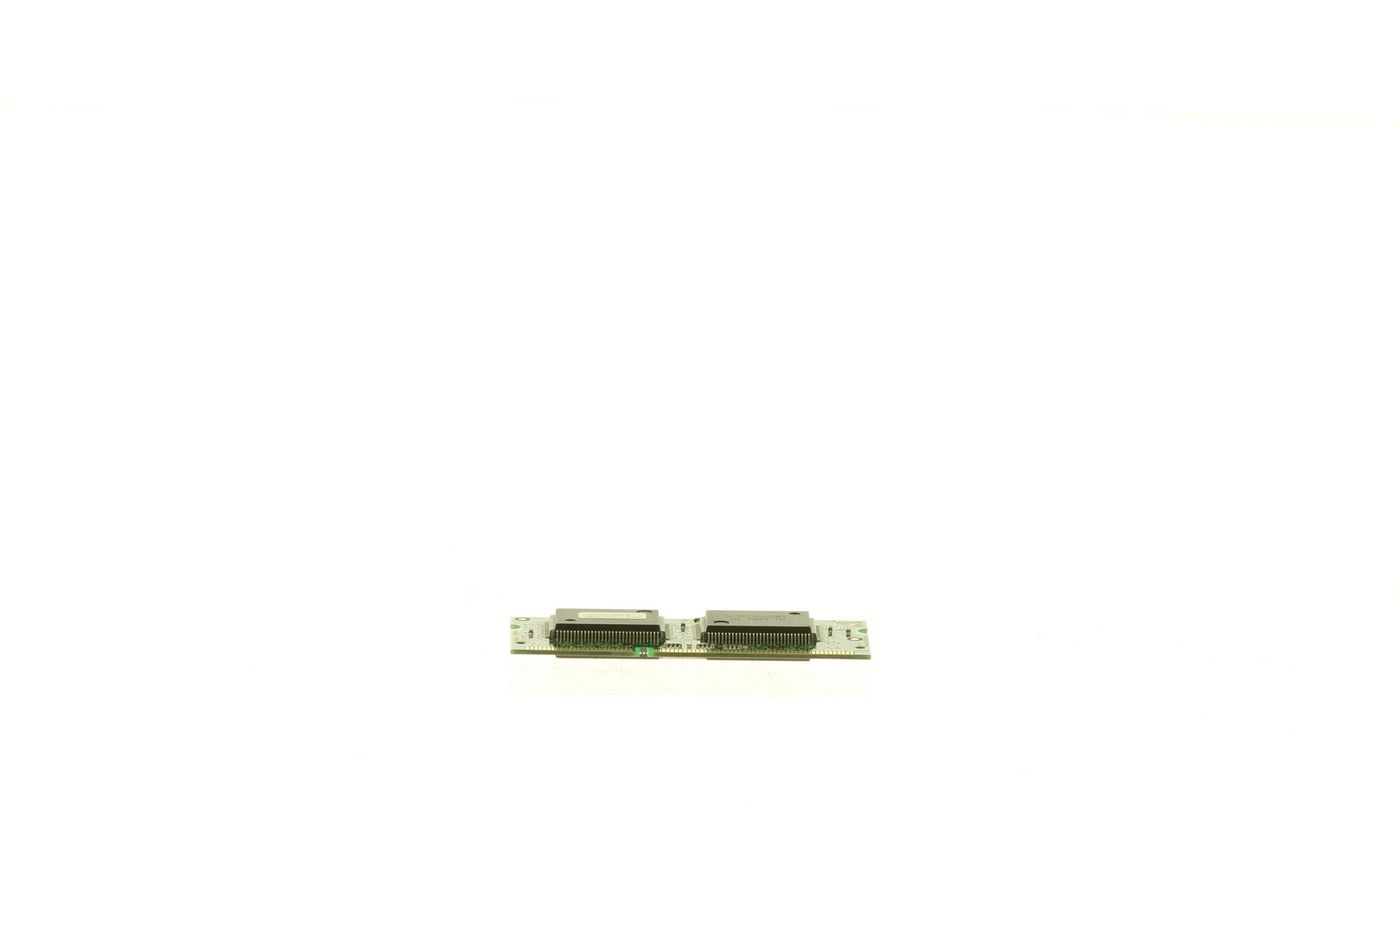
Hewlett Packard Enterprise 8MB/143MHz Video Memory Module
Brand: Hewlett Packard Enterprise
**Refurbished**
Category: Electronics > Electronics Accessories > Memory > Video Memory